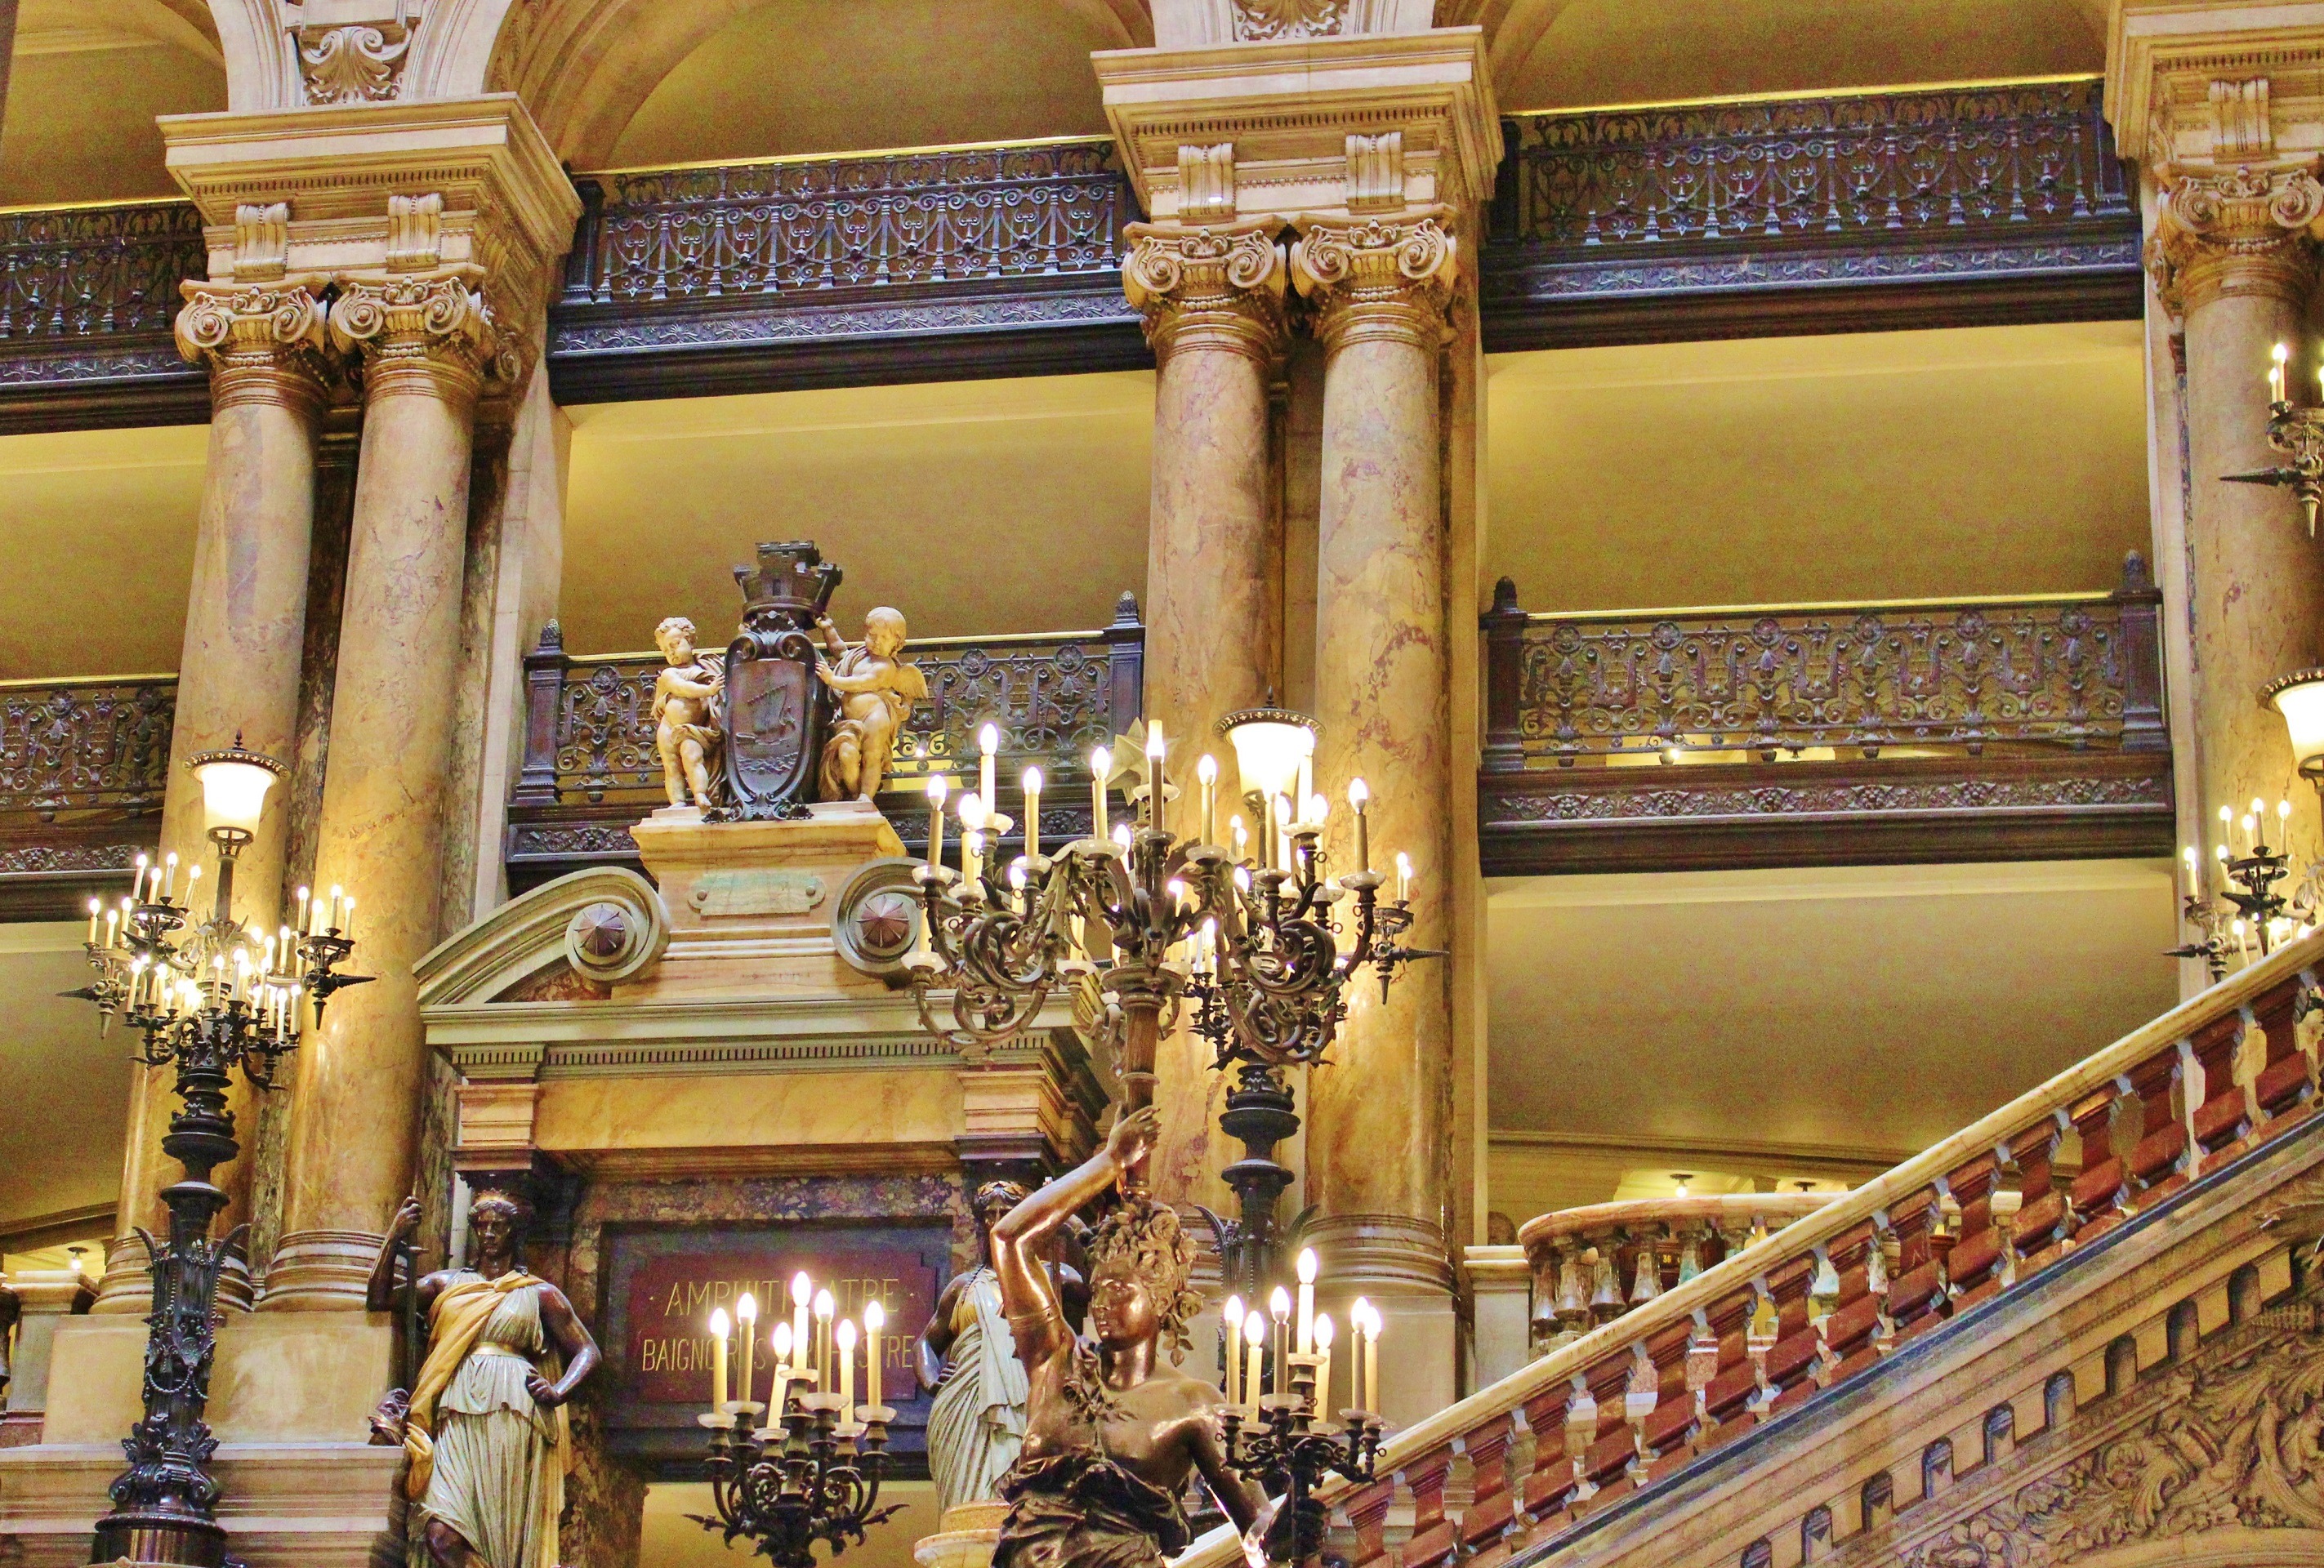
architecture, structure, interior, building, palace, paris, france, construction, opera, landmark, place of worship, theatre, engineering, design, altar, synagogue, basilica, garnier, architectural, architecture design, ancient history